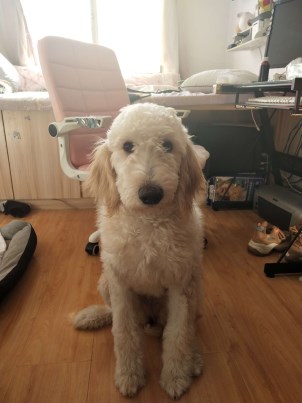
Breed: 316-n000118-standard_poodle